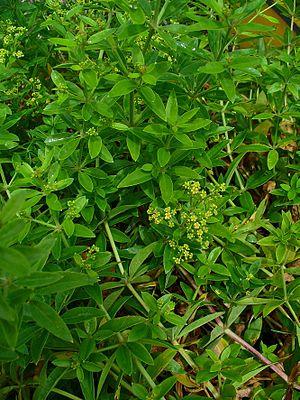
La garance des teinturiers, Rubia tinctorum L., est une plante vivace de la famille des Rubiacées qui fut largement cultivée pour la teinture rouge extraite de ses rhizomes.